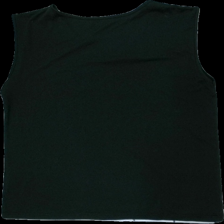
View: back
Type: Tank top
Category: Ladies
Brand: Not in the list
Colors: Black, Turquoise, Orange, Green, White
Material: 95% polyester 5% spandex
Pattern: Animal print
Cut: C-collar
Size: XL
Season: All
Damage: lite nopprigt/hårigt
Damage location: middle center
Price range: <50
Recommended usage: Reuse
Description: linne med tryck